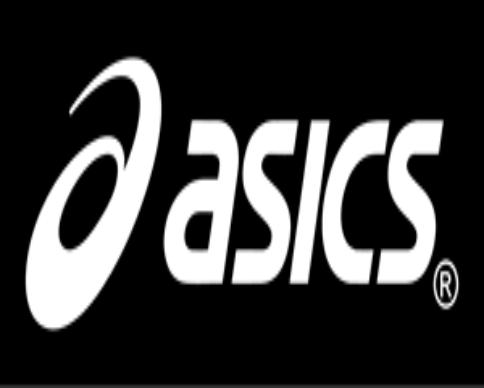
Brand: Asics
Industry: Sports